Great Qing Treasure Note

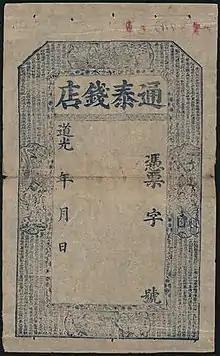
A privately produced note from the Daoguang era Tong Tai Money Shop. During this era the Manchu government did not produce its own notes.

The Xianfeng Emperor can't be completely blamed for the monetary crisis the Qing dynasty experienced during this era. The monetary policy of the Qing government had been effective for over 160 years, yet under the Daoguang Emperor's reign, which preceded that of Xianfeng, inherent problems to the system were becoming evident. 3 principal issues with the system arose. First, cash coinage became debased due to dishonest officials and the failure of the copper supply dependent on the copper mines of Yunnan which had been interdicted by the rebels. Secondly, the Chinese silver sector, with its system of Loofang (which was the private smelting of sycees), was never able to adequately fulfil the demands of Chinese commercial sector; and thirdly, the Qing dynasty was ruled by a government which proved incapable of enforcing the monetary policy which had worked so well for previous dynasties. All these factors reached a climax around the year Xianfeng 3 (1853). By this time the rebel armies of the Taiping Heavenly Kingdom had conquered the city of Nanjing and established their capital there. Which called for measures beyond traditional solutions.